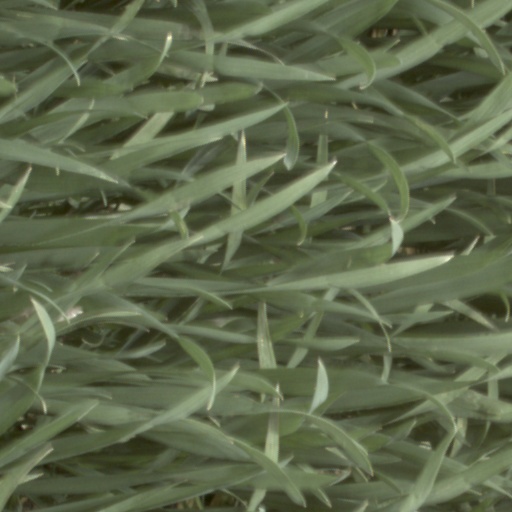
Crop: wheat